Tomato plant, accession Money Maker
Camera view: horizontal (90 deg, fisheye); turntable rotation: 330 degrees
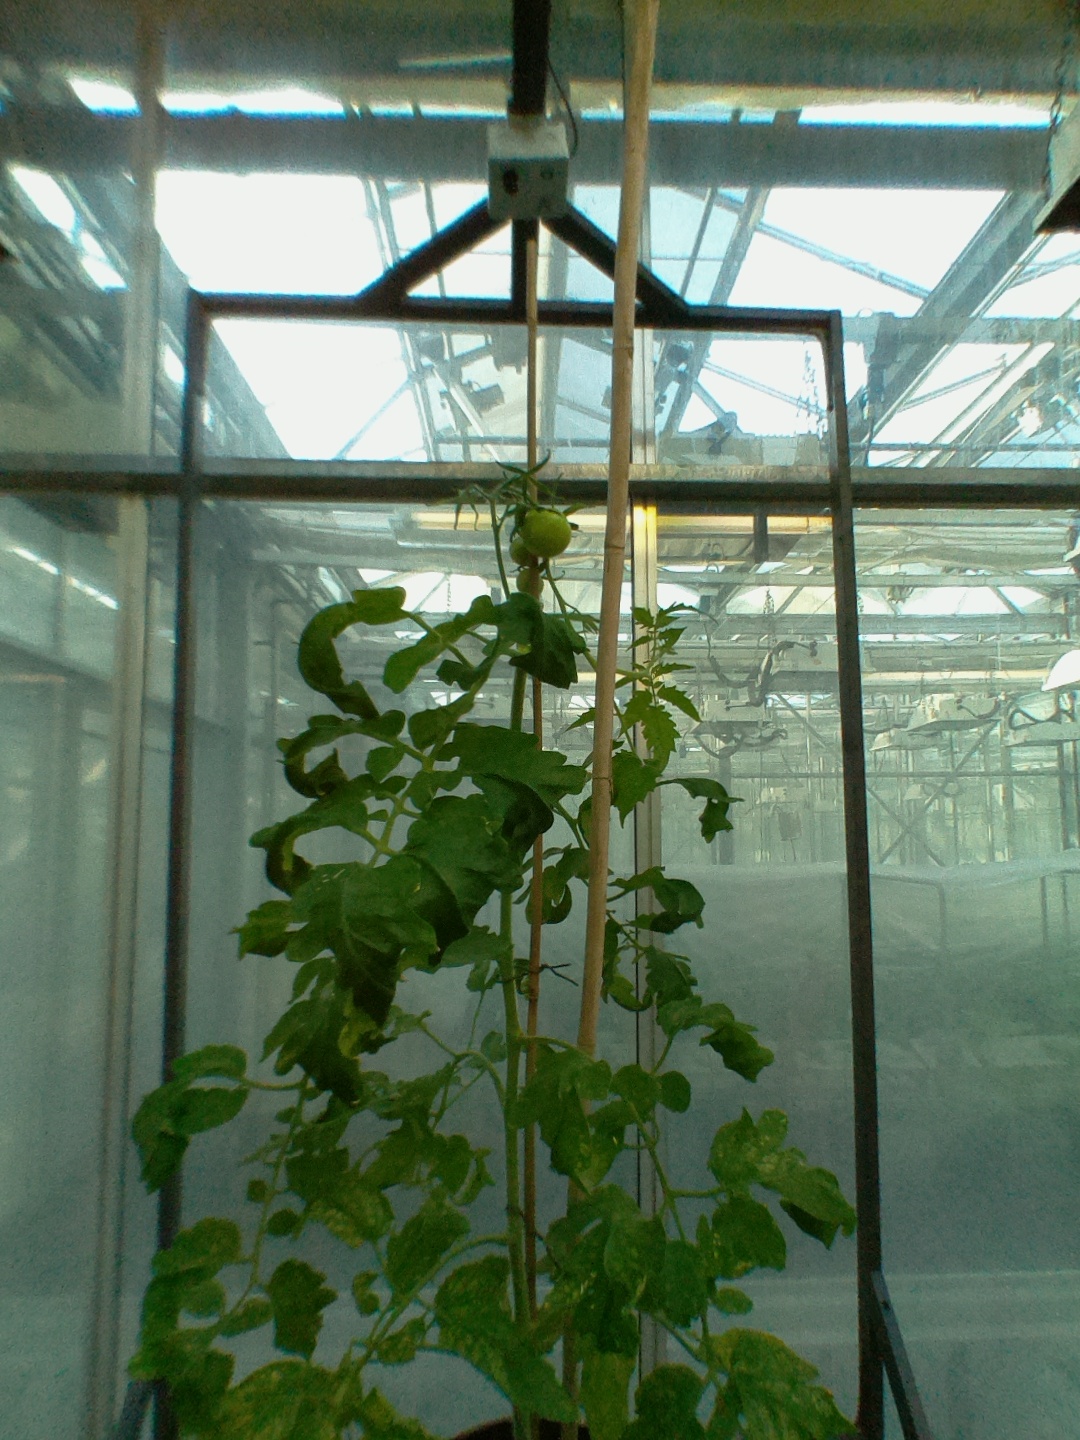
BBCH growth stage 72: 20%-30% of final fruit size